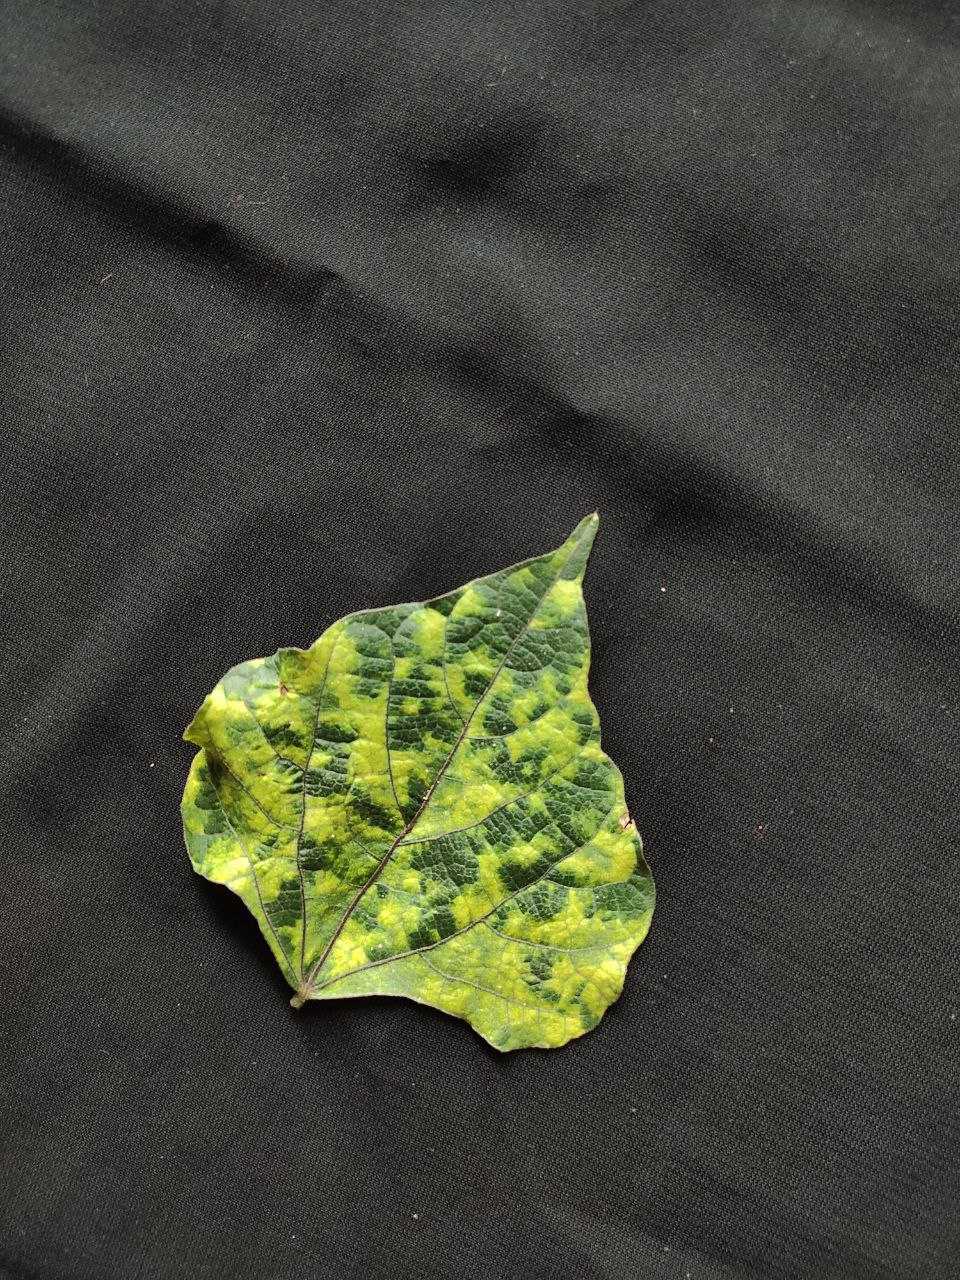
Crop: bean
Leaf condition: Mosaic Virus